Jennie Finch

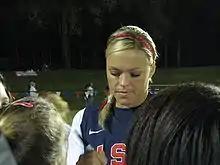
Finch signing autographs

In 2002, ESPN called Finch the "runaway winner" of the Best Dressed competition at the Excellence in Sports Performance Yearly Awards.